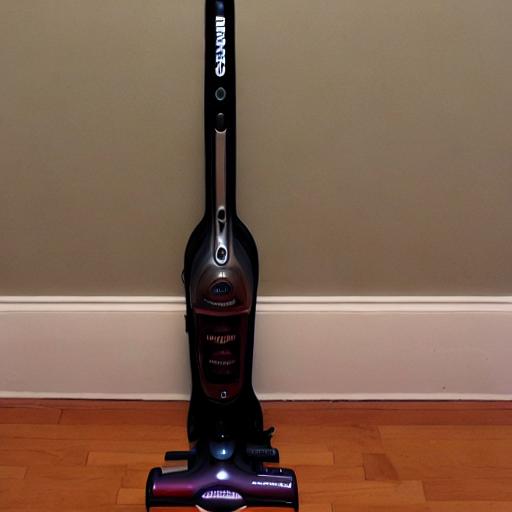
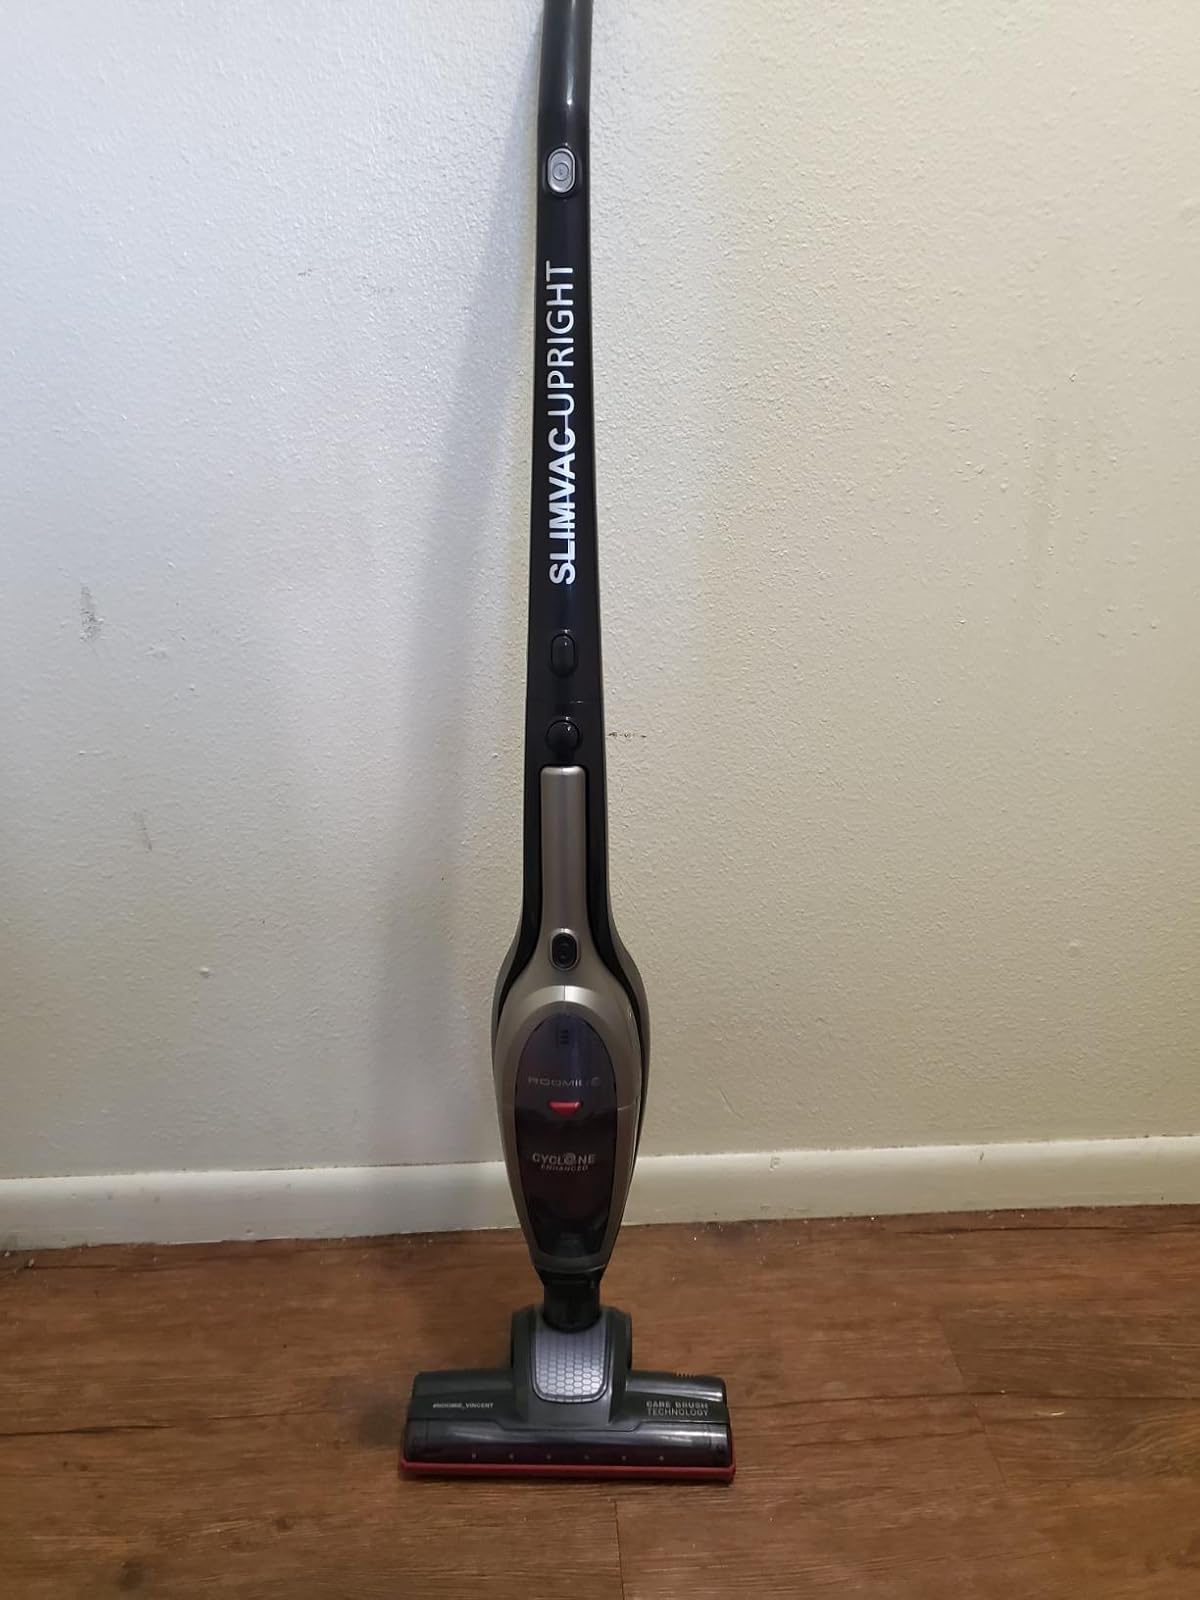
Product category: items_vacuum
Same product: no